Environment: real
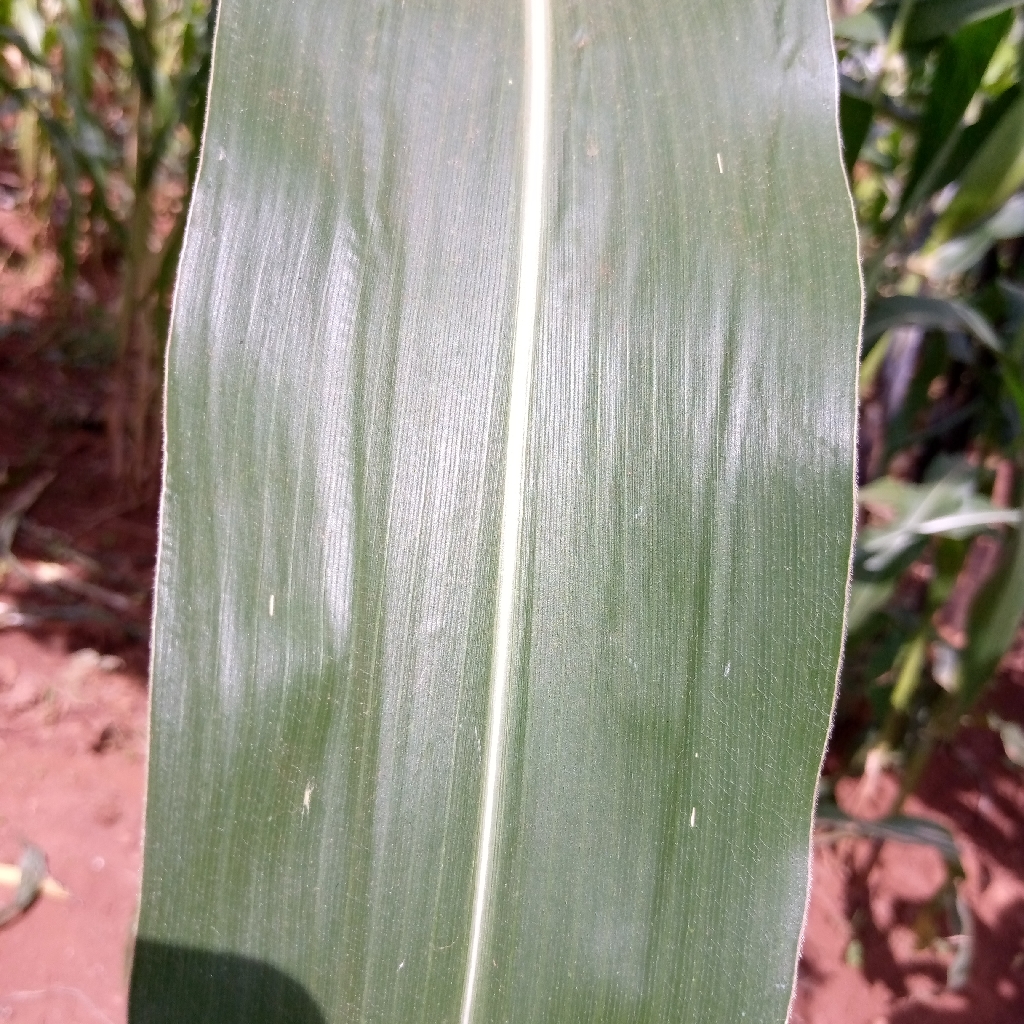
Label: healthy